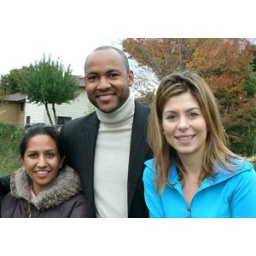
Councillor Eve Adams plants trees in the rain